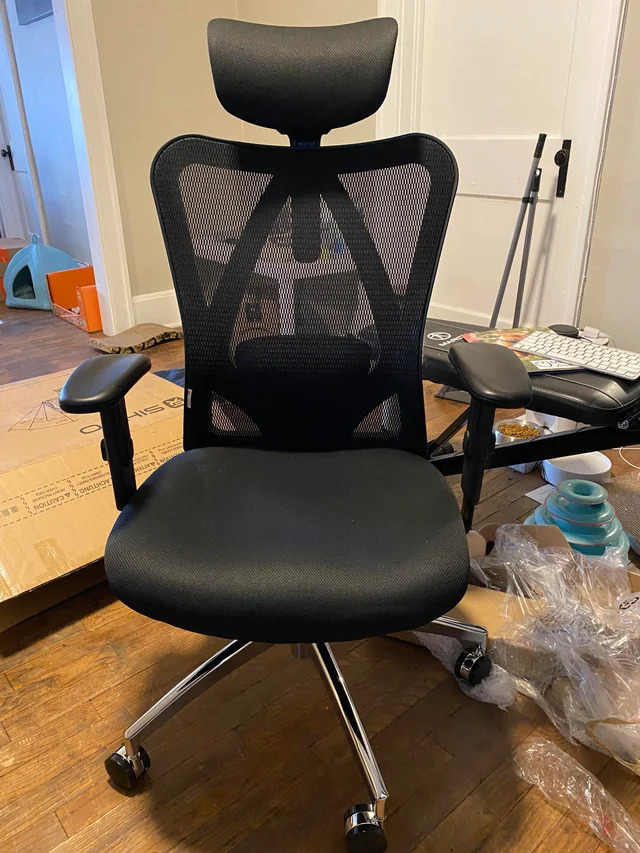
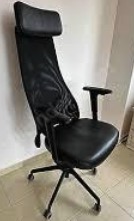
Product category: items_chair
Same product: no